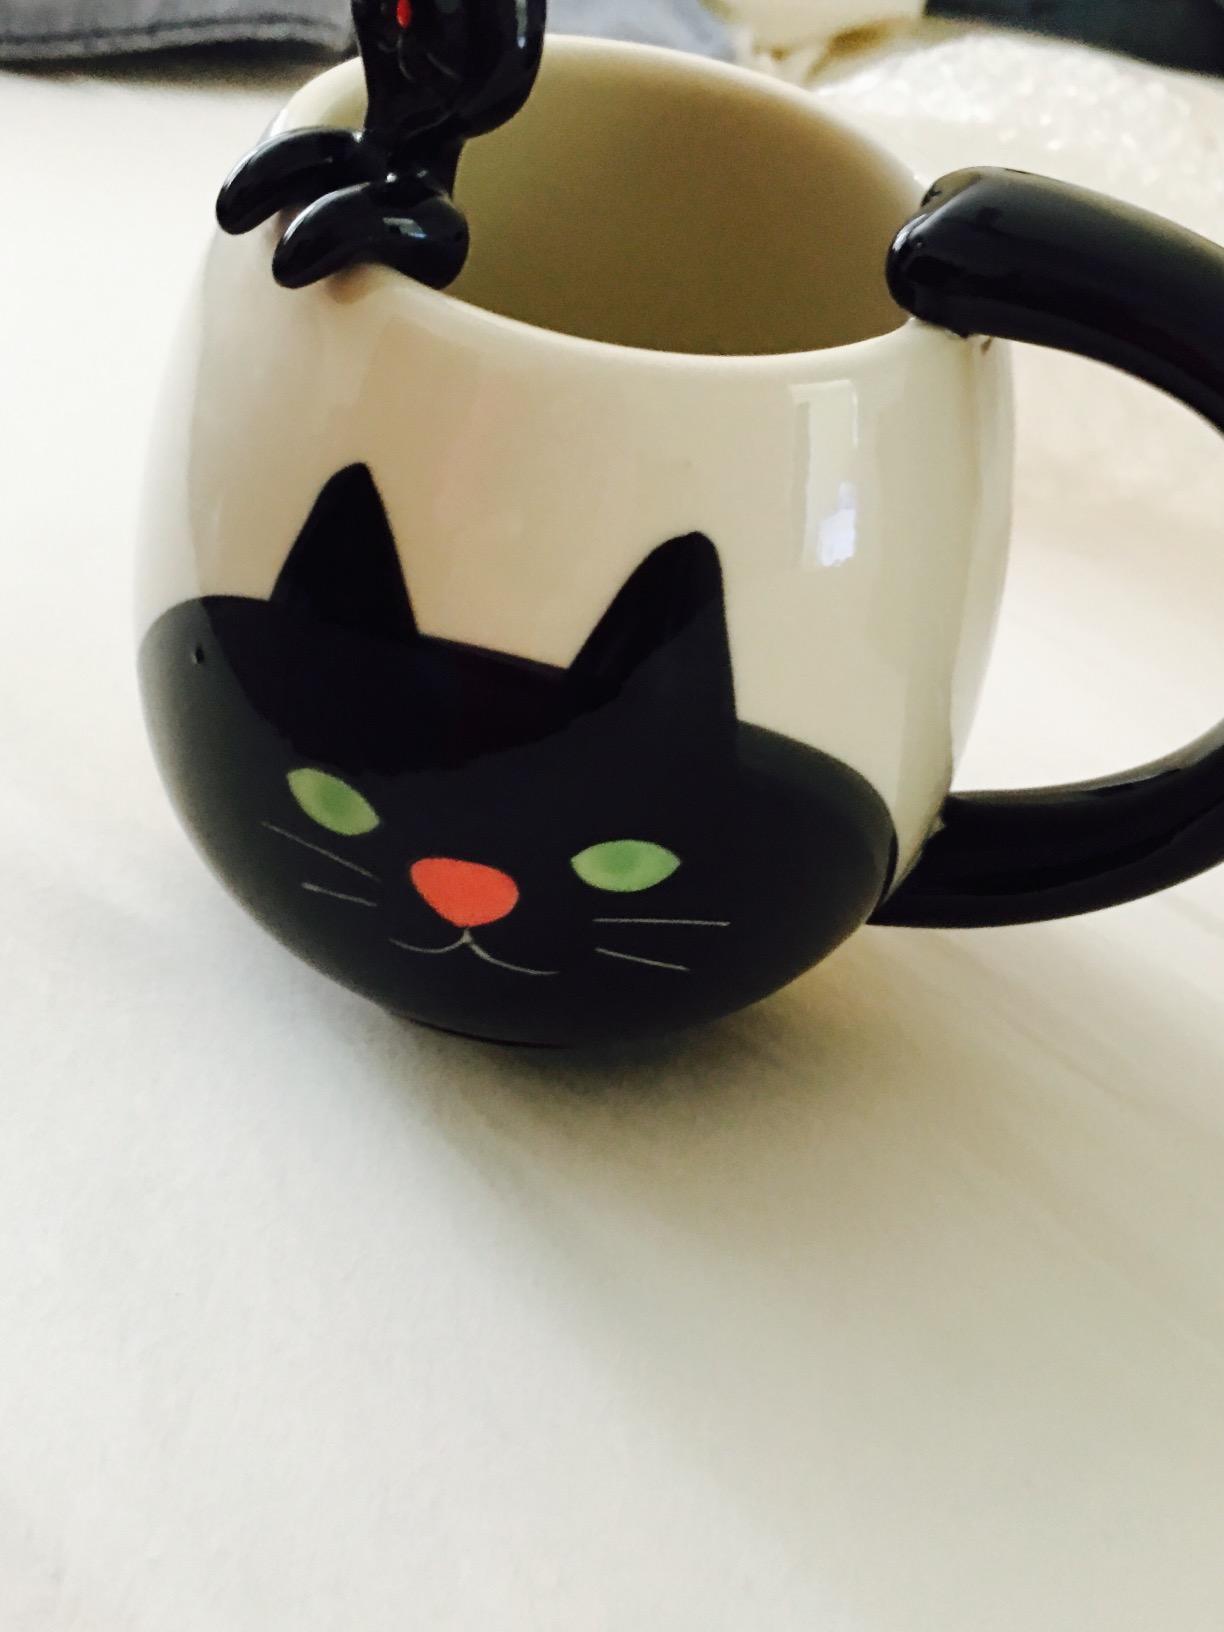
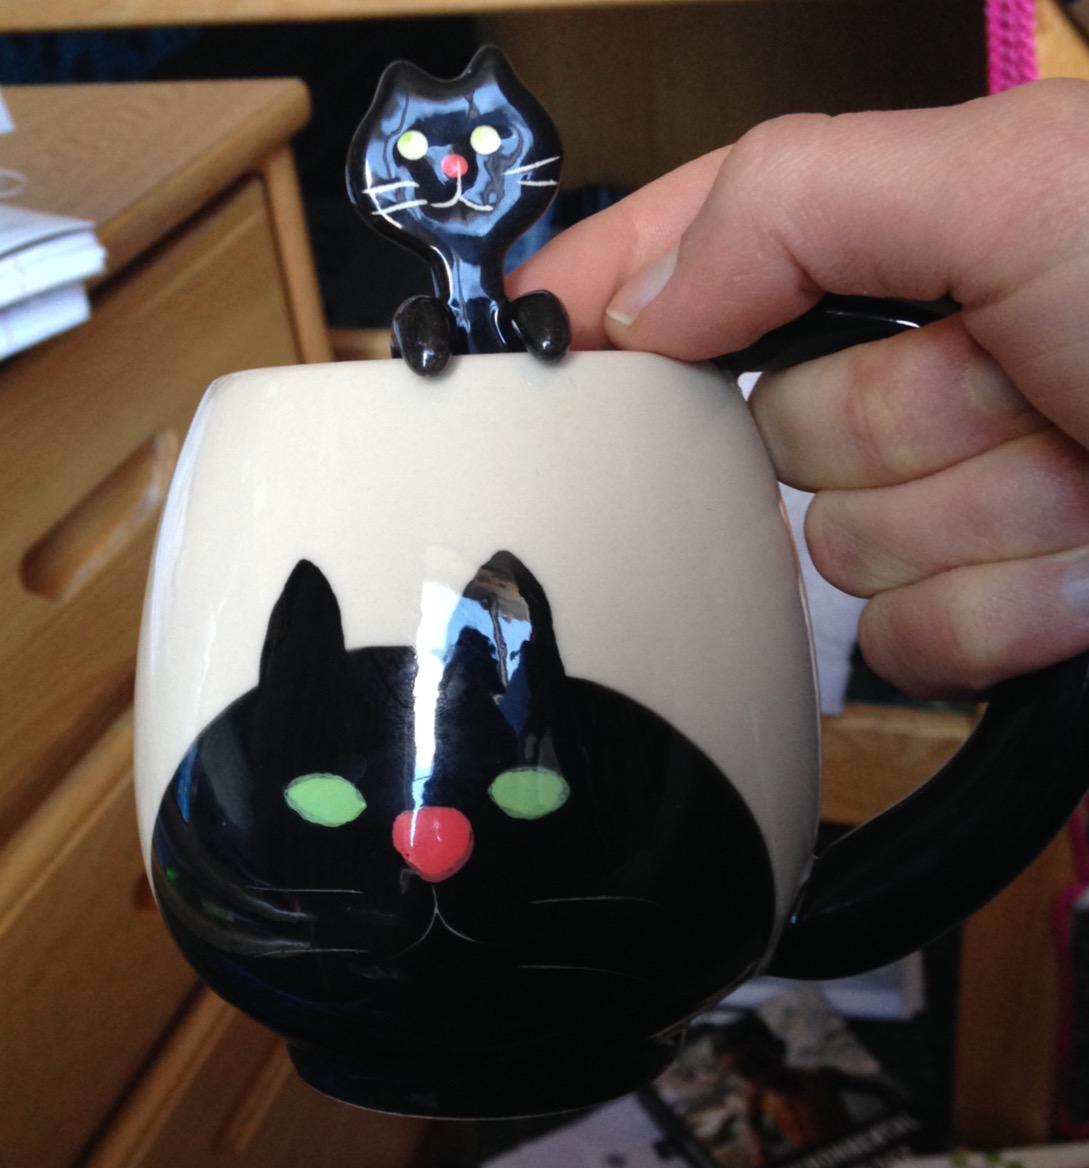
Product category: items_mug
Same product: yes